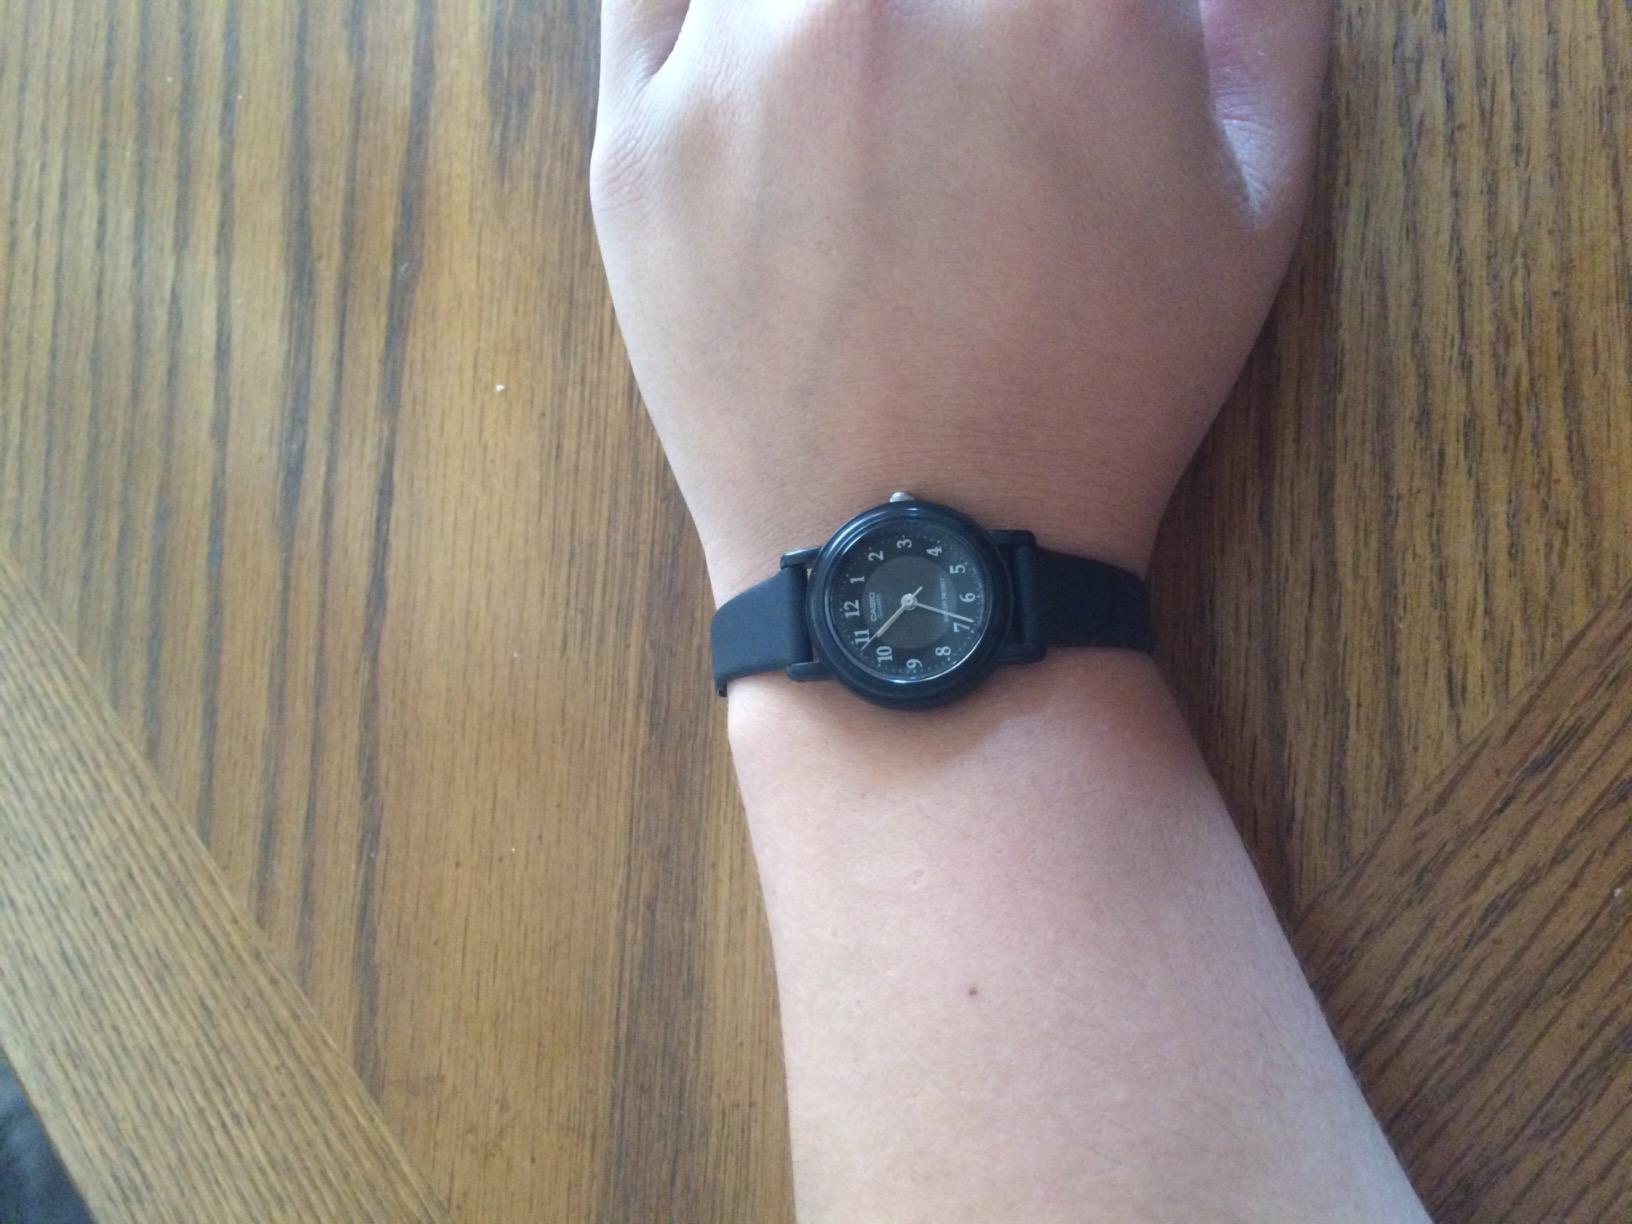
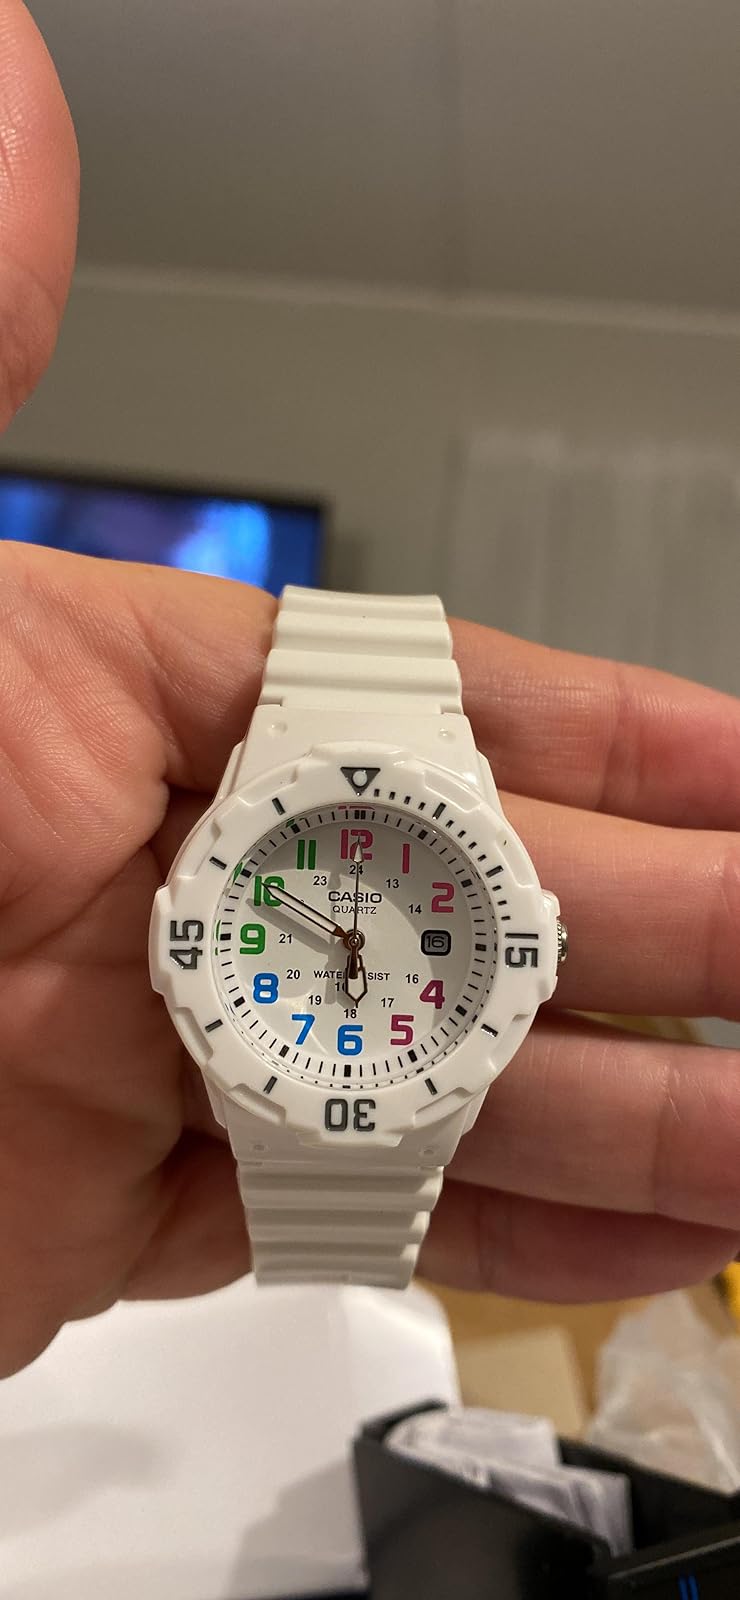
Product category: accessories_watch
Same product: no